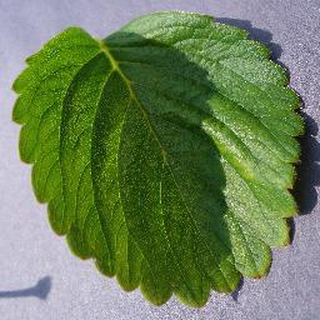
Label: healthy_strawberry